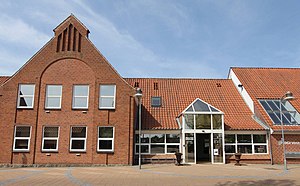
Ulfborg-Vemb Lokalhistoriske Arkiv
Tinghuset, er navnet på det tidligere rådhus i Ulfborg-Vemb kommune, efter at det er omdannet til at kulturhus med en række tilbud, kontorer og aktiviteter.
Tinghuset på Tingvej 5 i Ulfborg er det tidligere rådhus i den tidligere Ulfborg-Vemb kommune.
Ulfborg-Vemb Lokalhistoriske Arkiv er det lokalhistoriske arkiv i det område, der dækker den tidligere Ulfborg-Vemb Kommune. Det lokalhistoriske arkiv holder i dag til i bygningen Tinghuset, det tidligere rådhus i Ulfborg-Vemb Kommune.